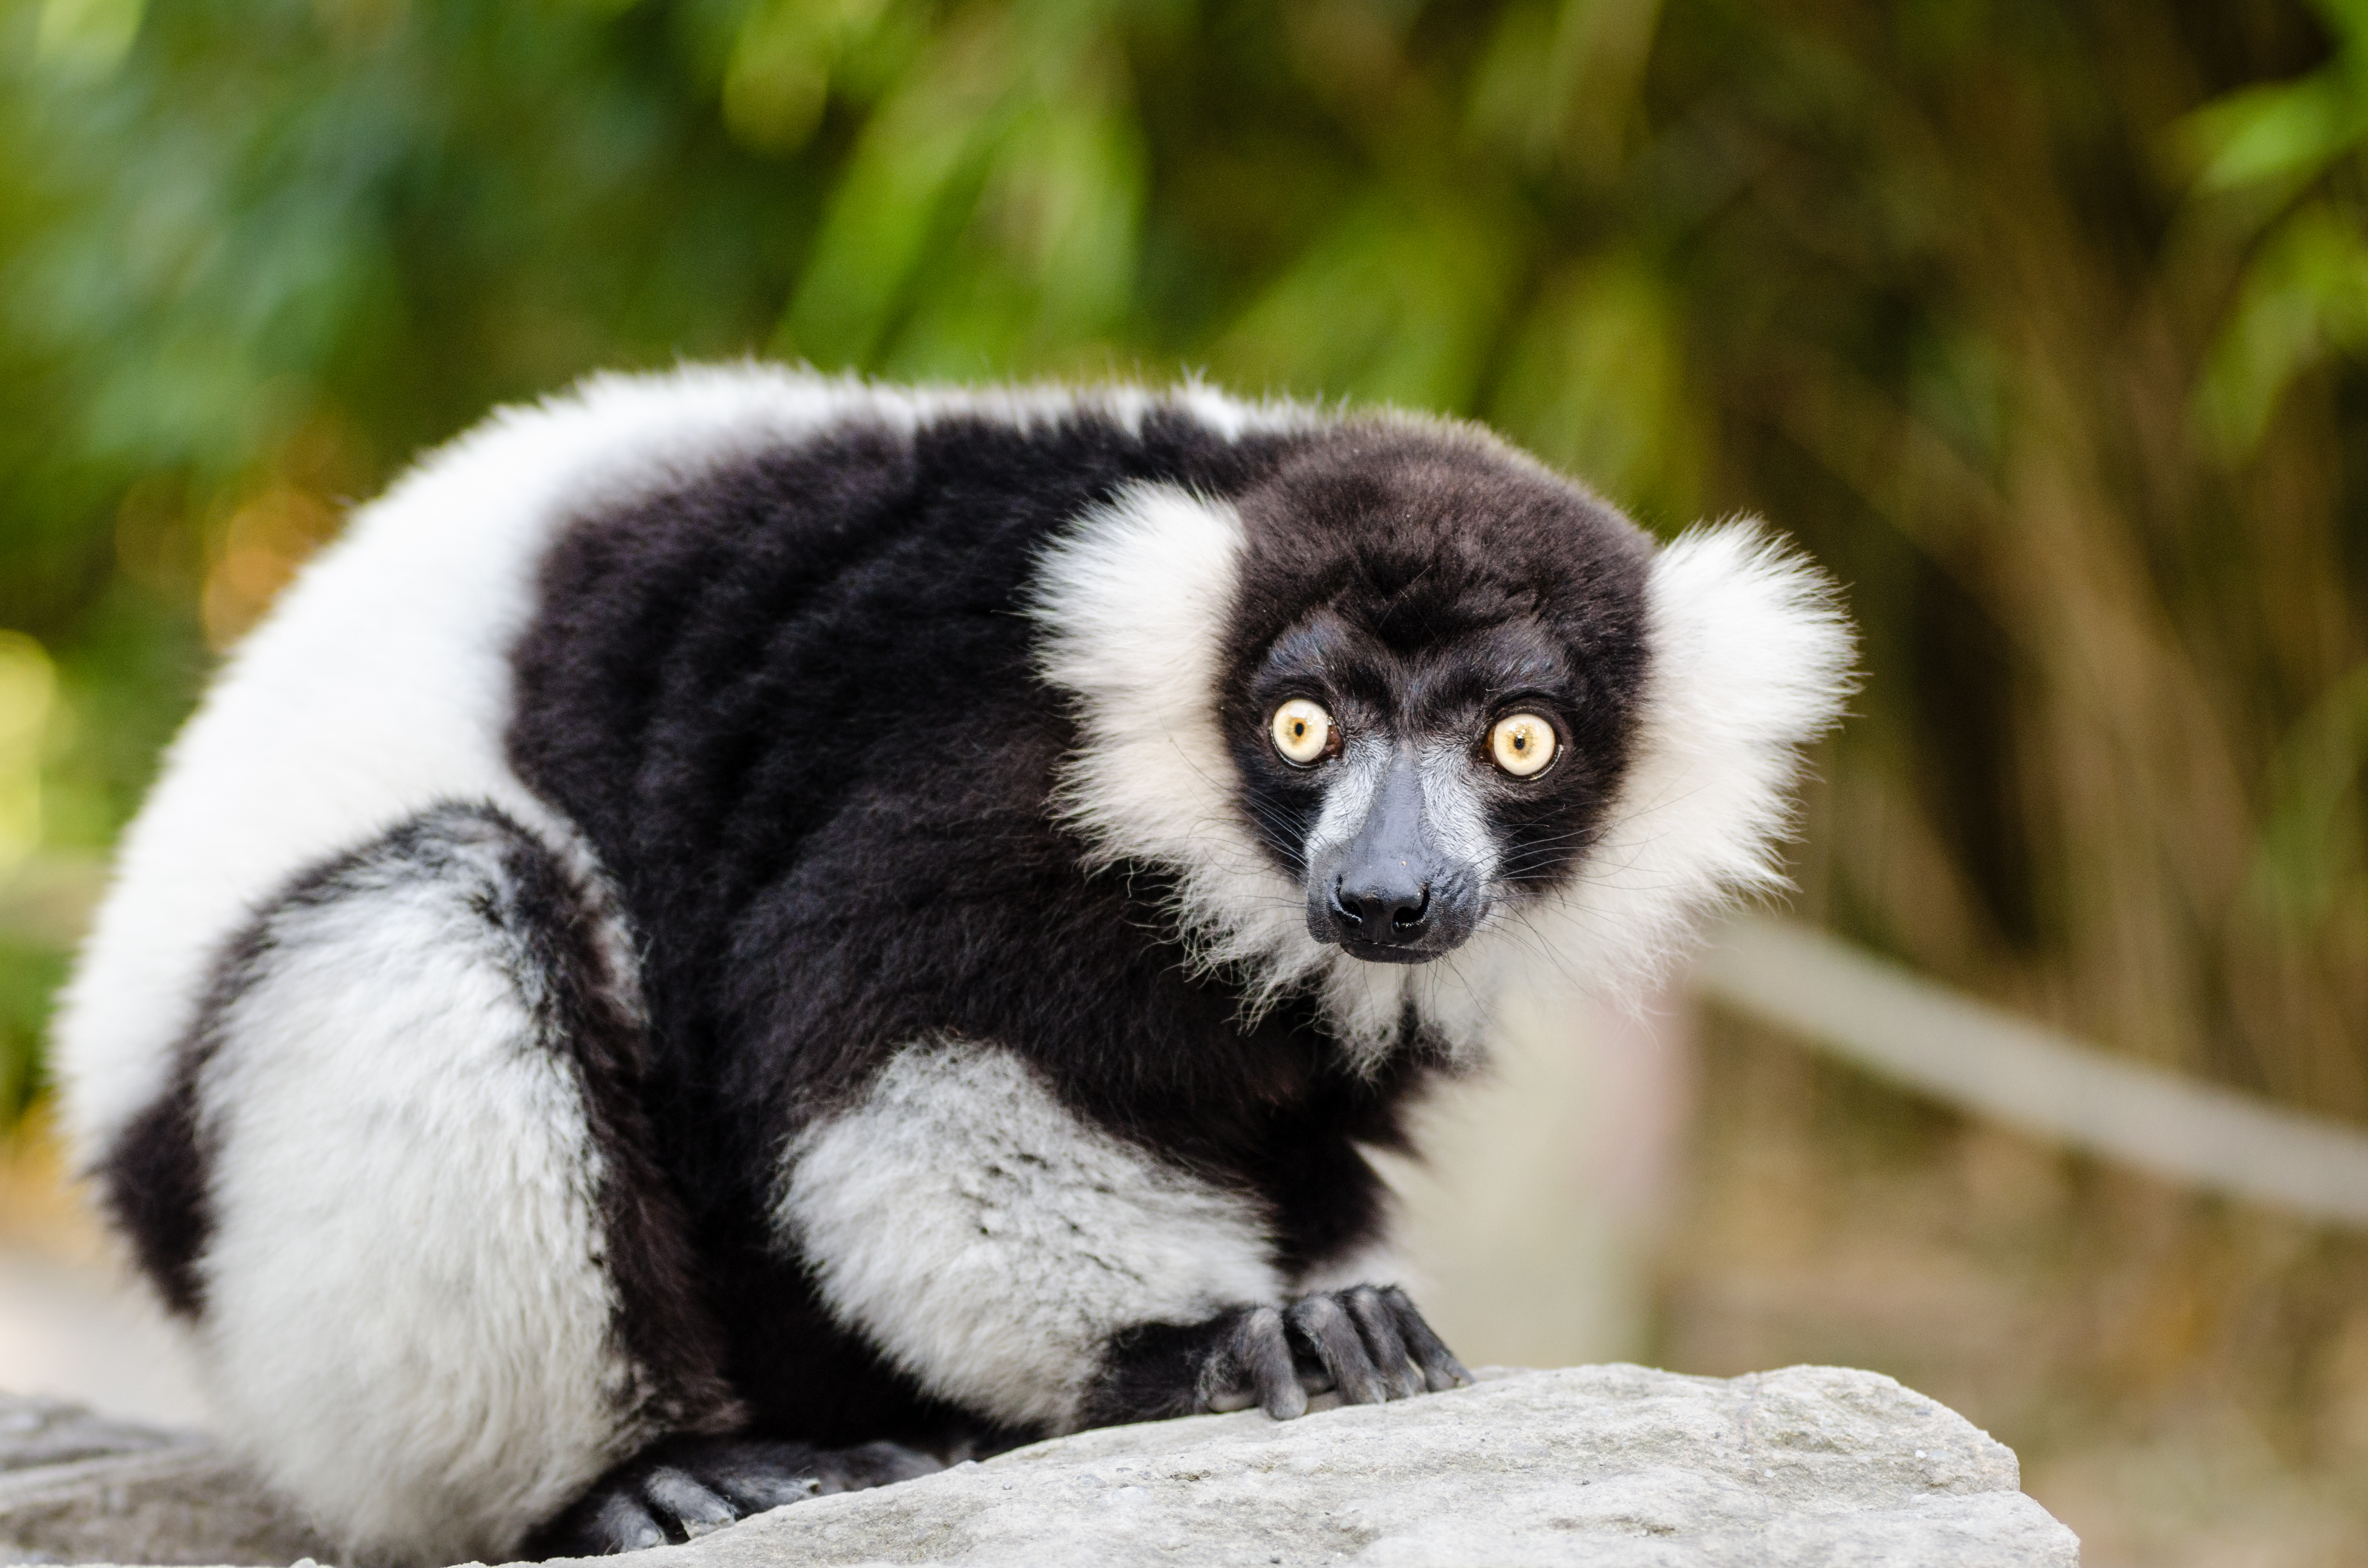
white, animal, wildlife, zoo, mammal, black, fauna, primate, eyes, gibbon, madagascar, vertebrate, germany, deutschland, schwarz, tier, augen, grn, lemur, tierpark, madagaskar, ruffed, weiser, vari, lemuren, macaque, old world monkey, langur, new world monkey, indri